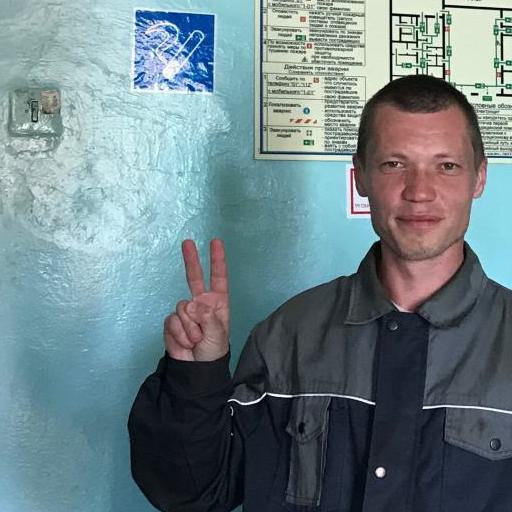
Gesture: peace